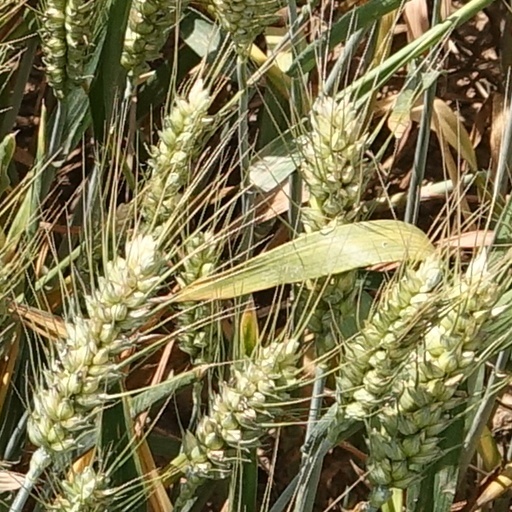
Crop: wheat